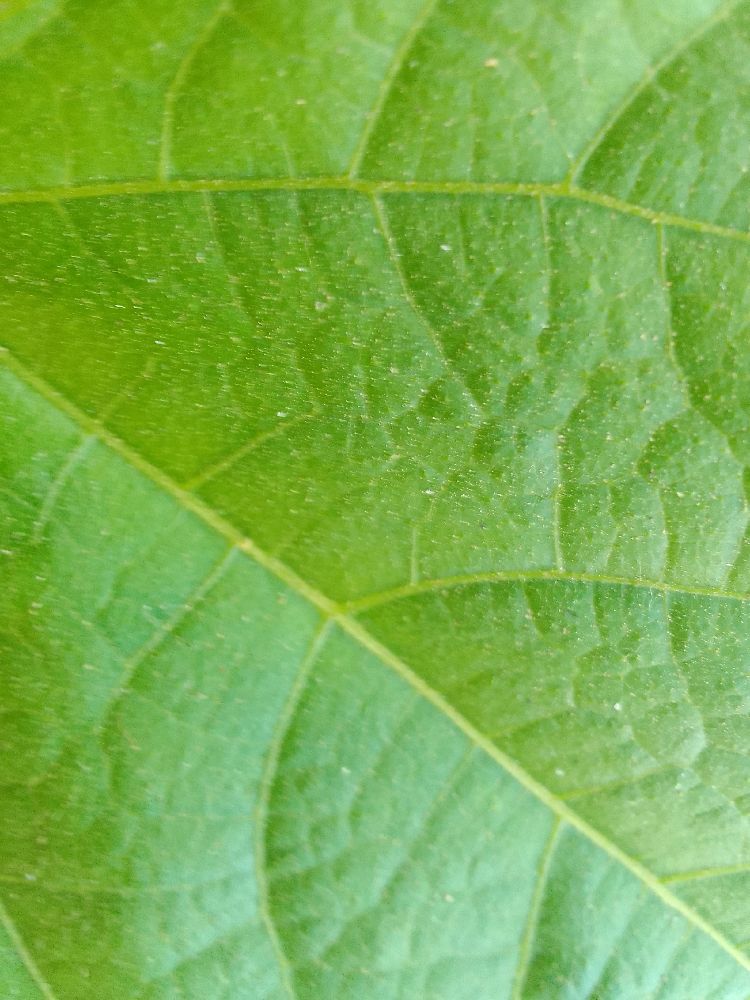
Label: healthy